Annoire

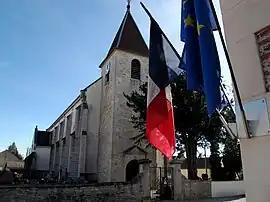
The church in Annoire

Annoire is a commune in the Jura department in the region of Bourgogne-Franche-Comté in eastern France.